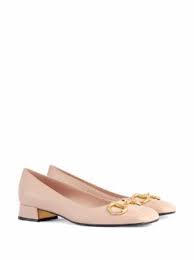
Label: Ballet Flat